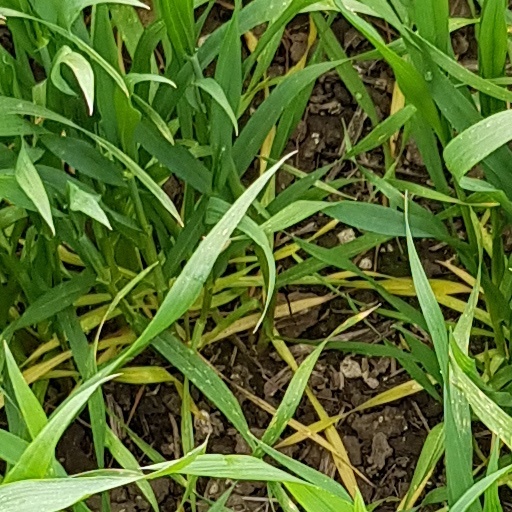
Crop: wheat